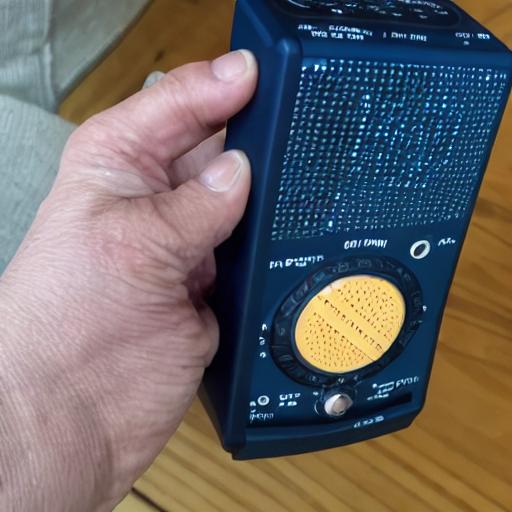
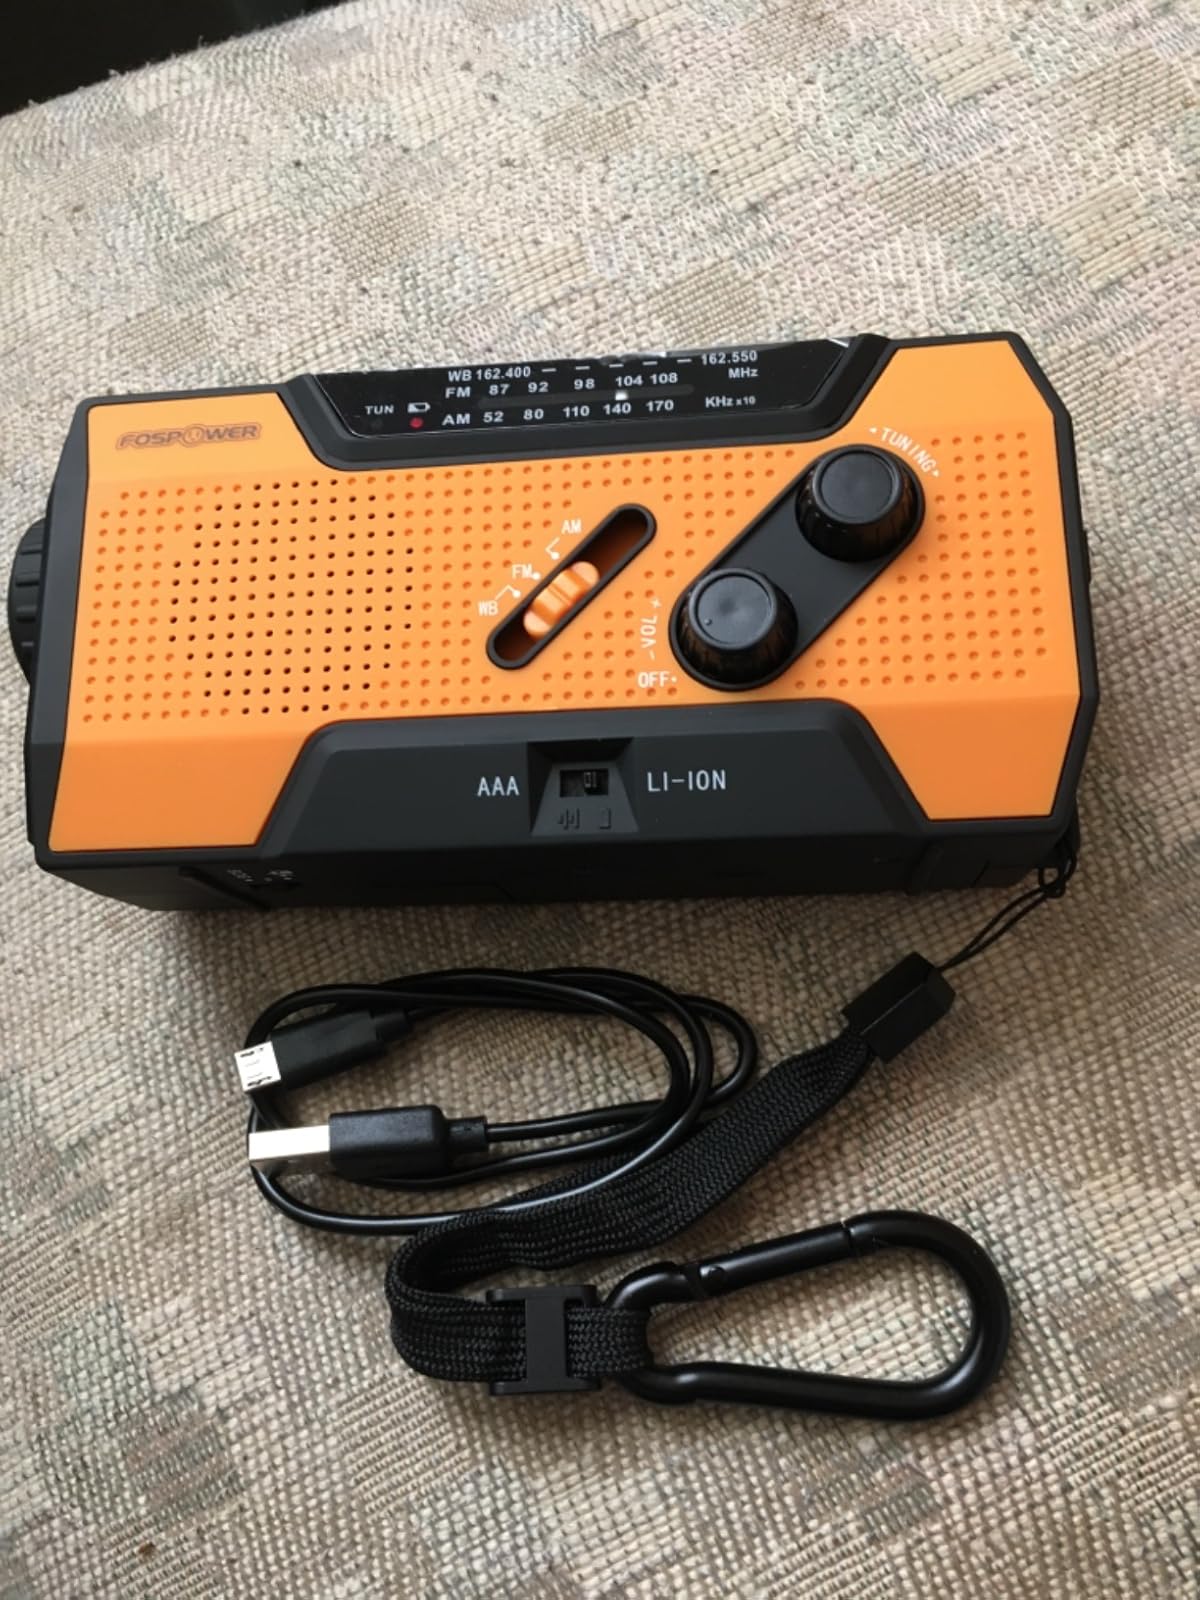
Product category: radio
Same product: no